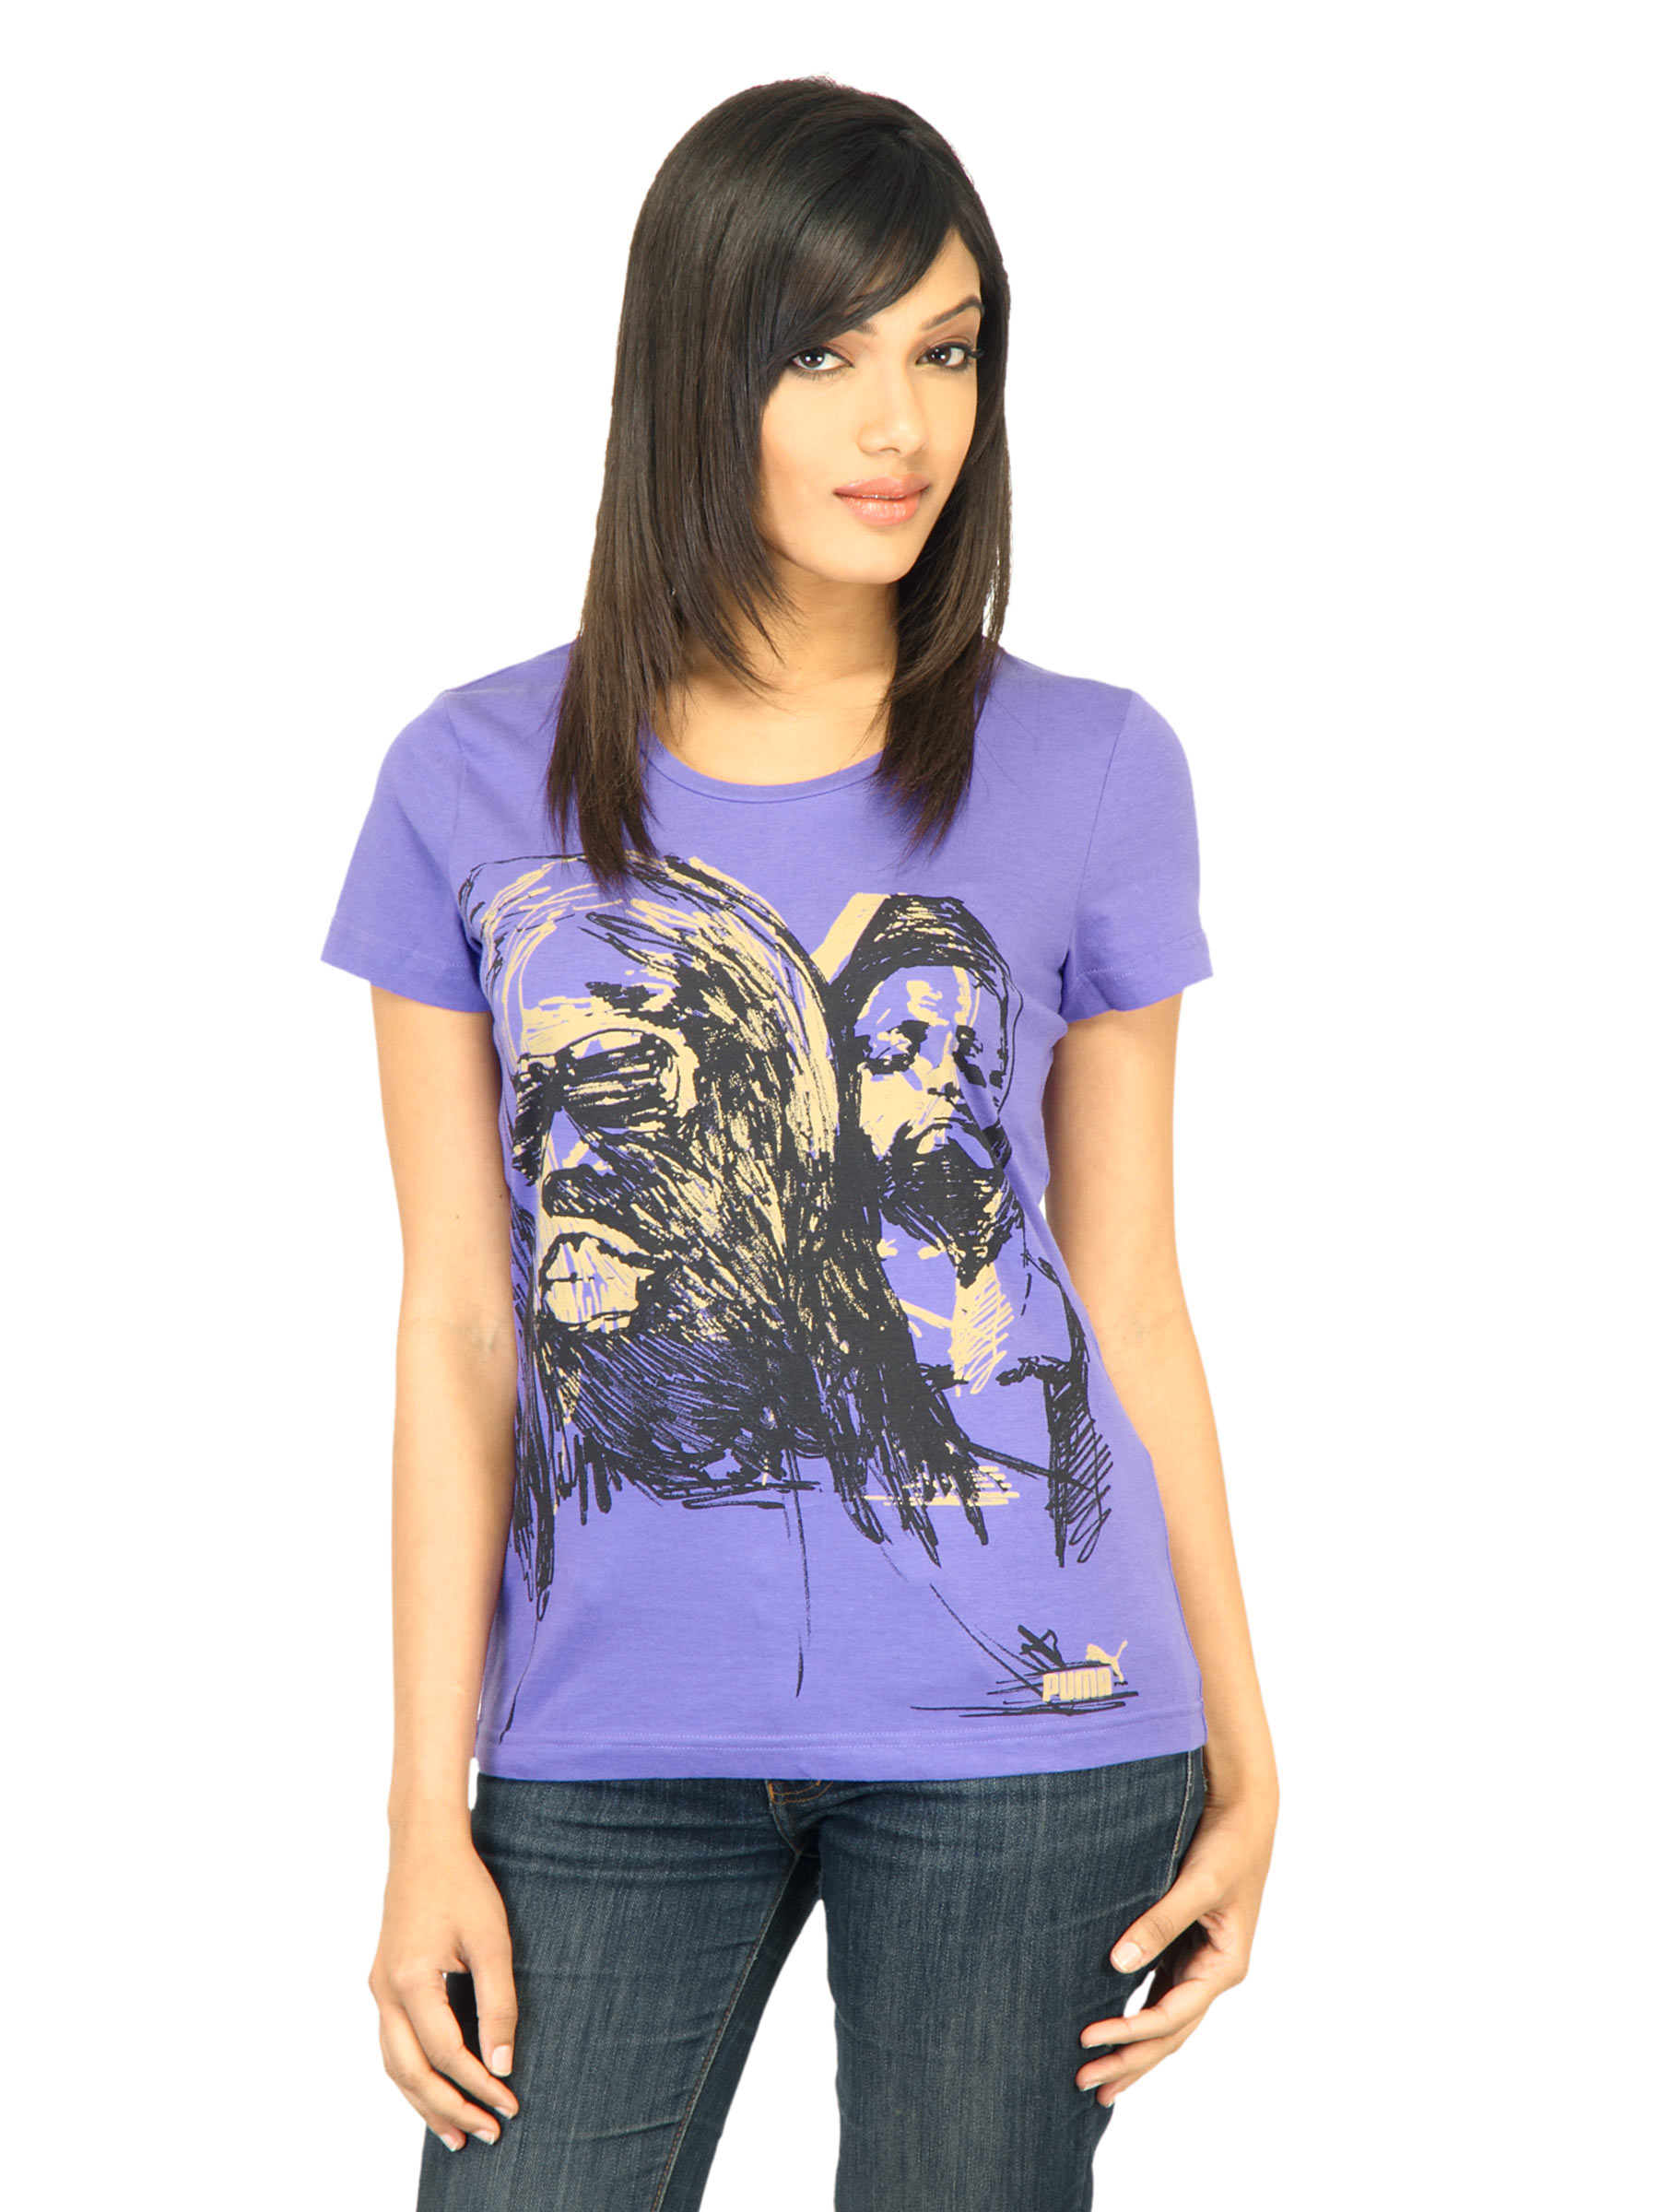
Puma Women Riddim Purple Tshirt
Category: Apparel / Topwear / Tshirts
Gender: Women
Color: Purple
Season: Fall 2011
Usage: Casual